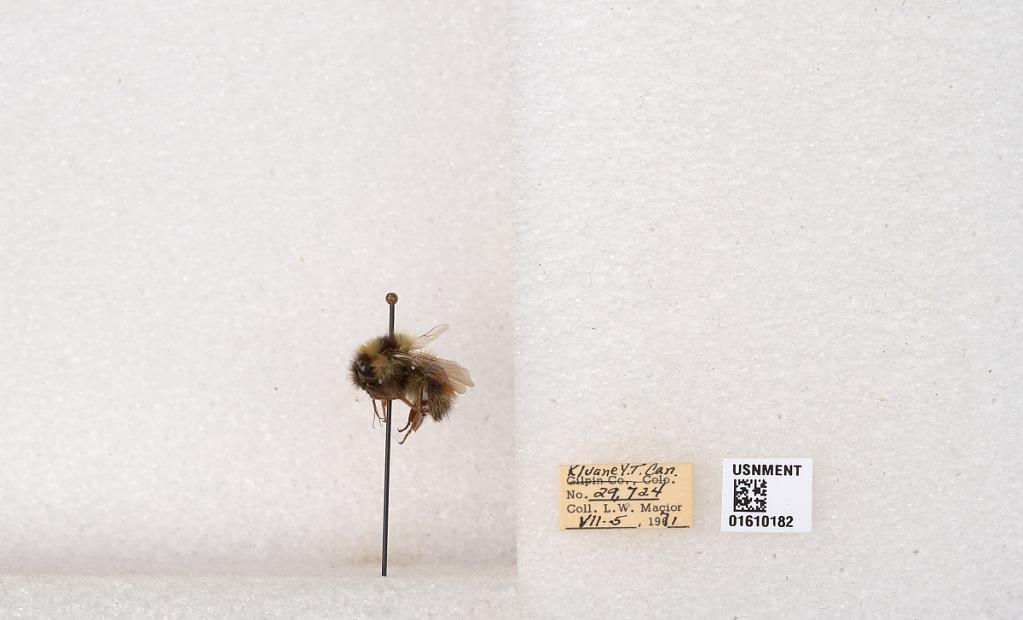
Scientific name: Bombus (Pyrobombus) sylvicola Kirby
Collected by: L. Macior
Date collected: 1971-7-5
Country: Canada
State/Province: Yukon Territory
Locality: Kluane National Park and Reserve
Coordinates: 60.7493, -139.504